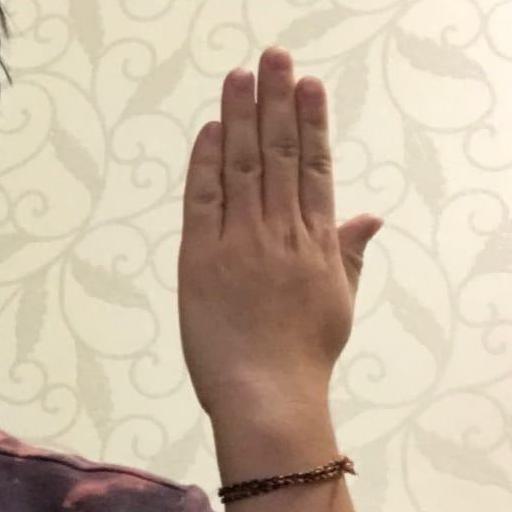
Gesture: stop_inverted